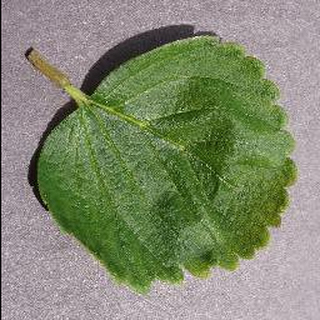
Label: healthy_strawberry